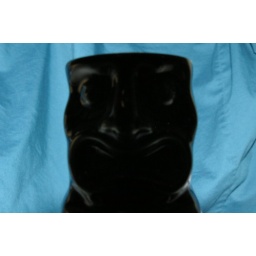
little ceramic guy with a blue shirt in the background